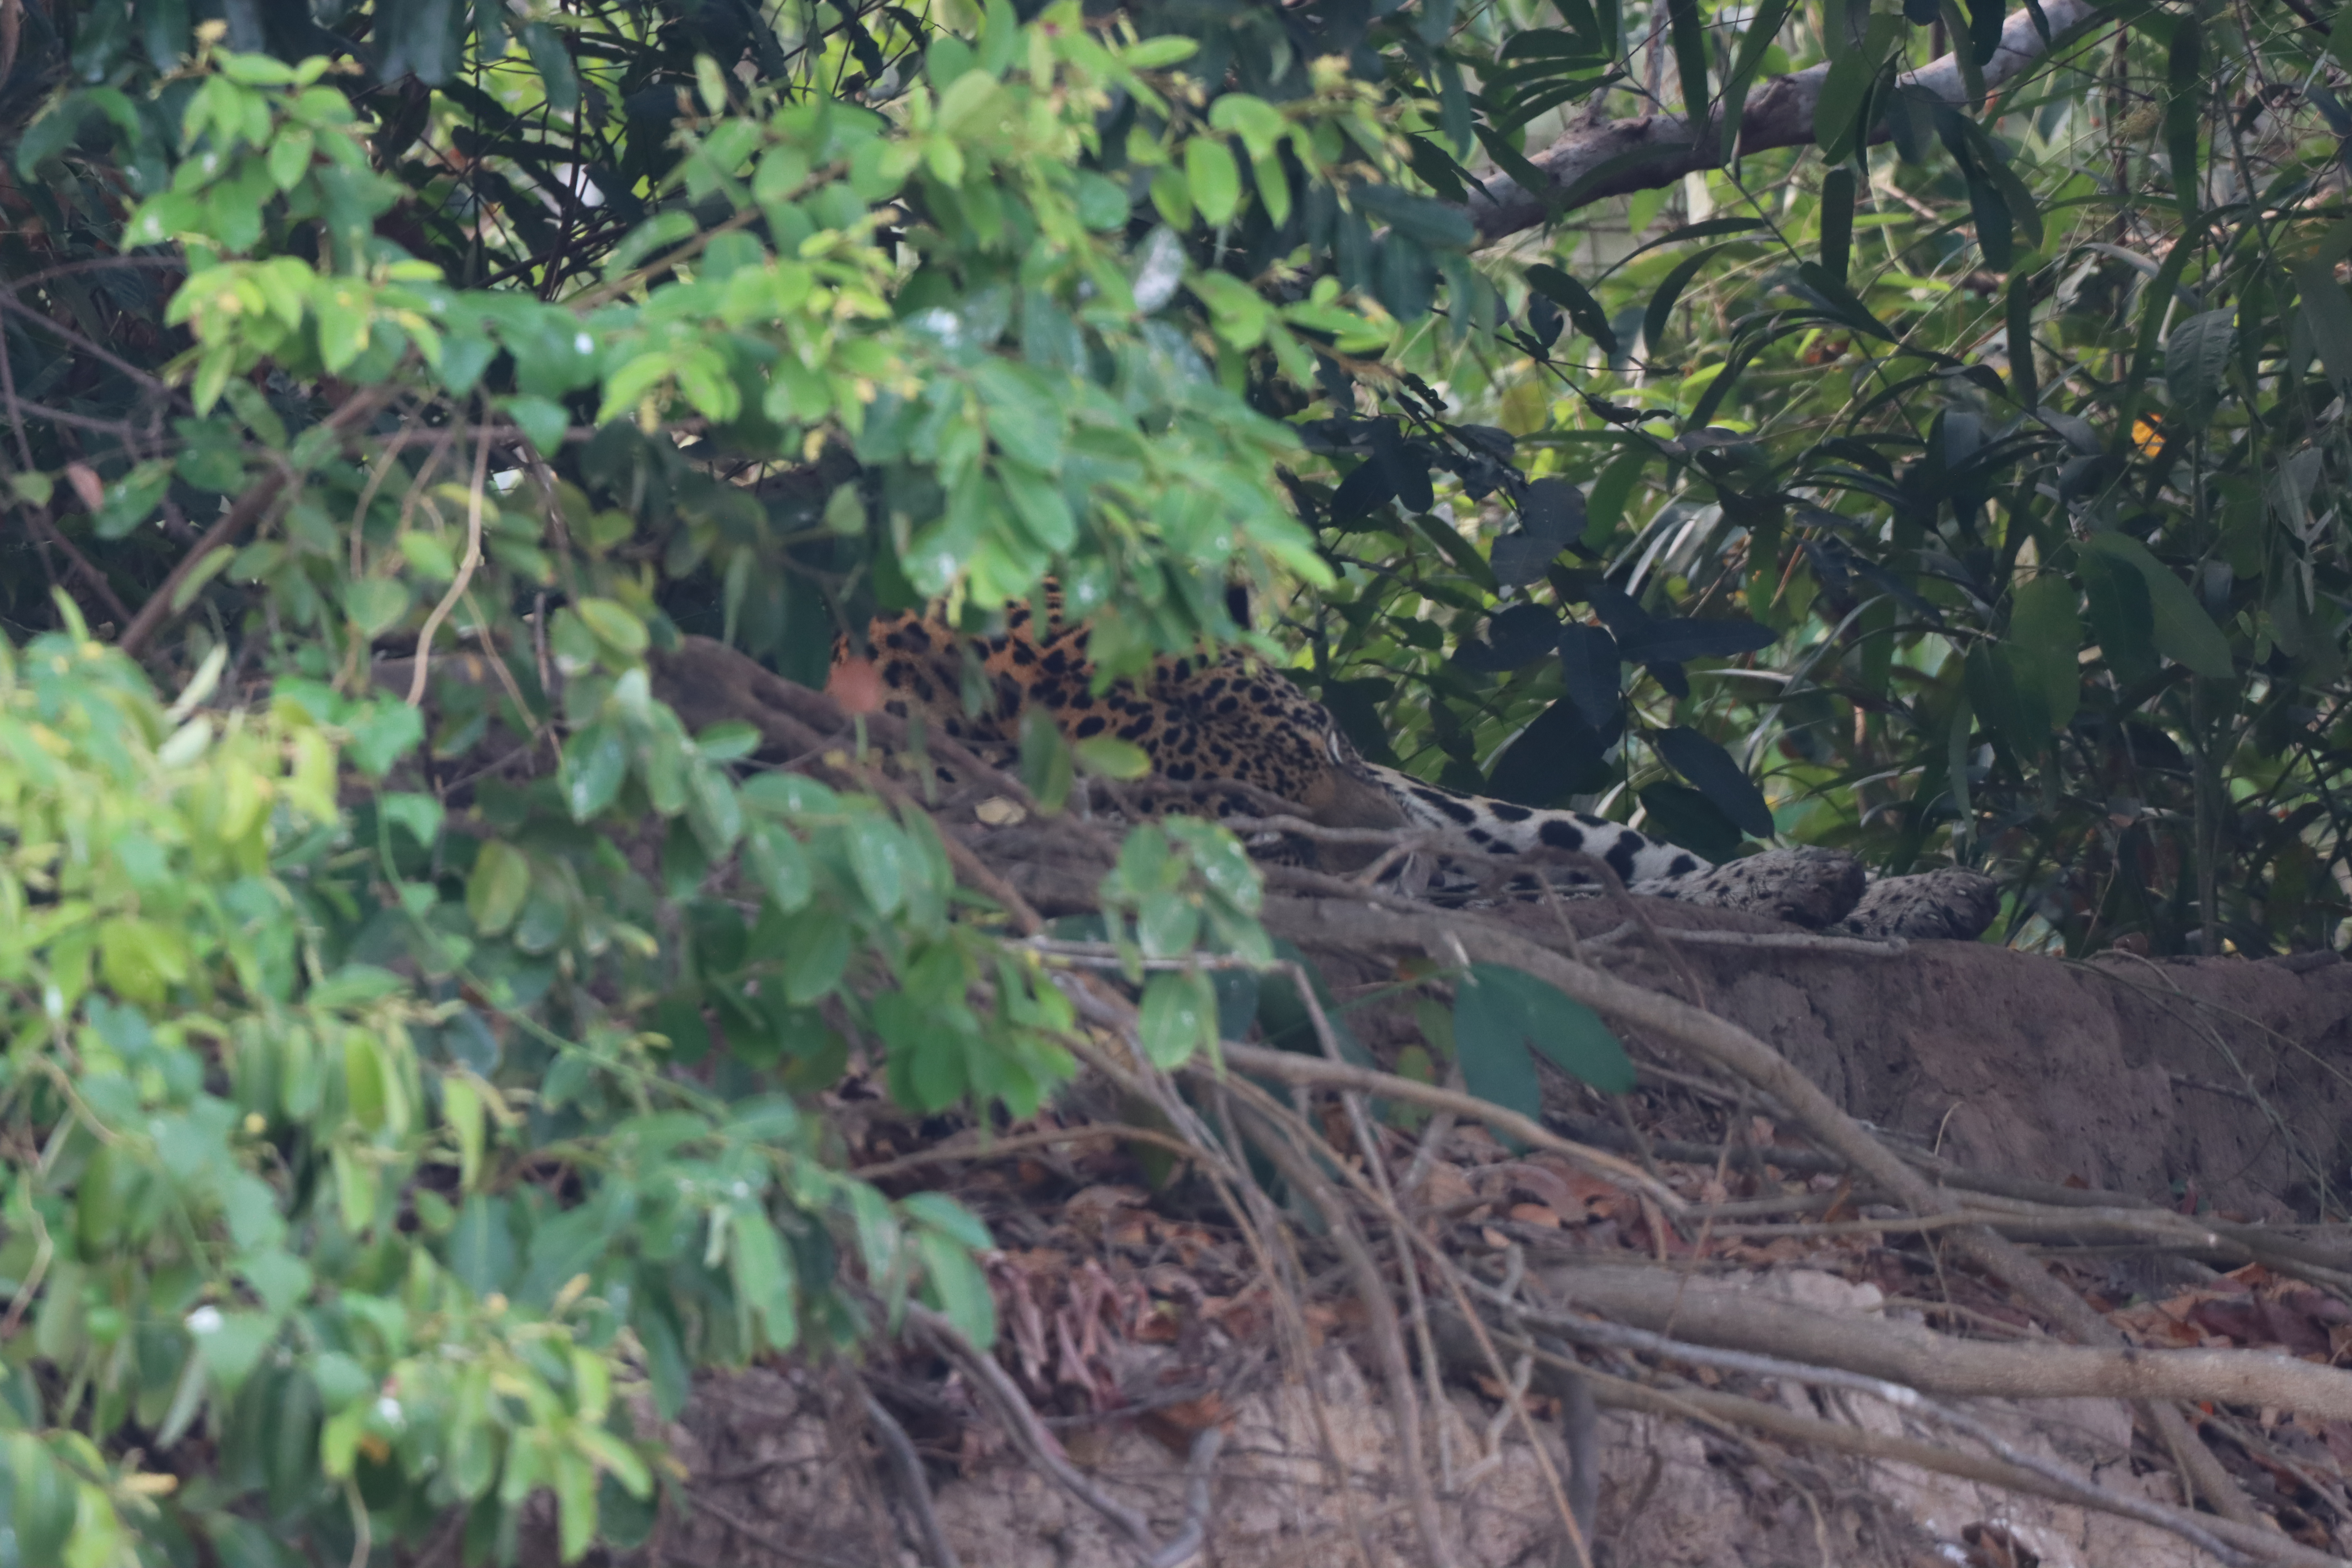
Jaguar: Jaju